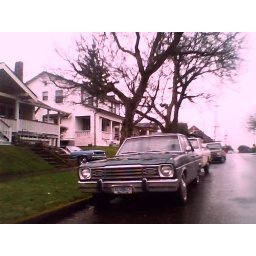
beautiful old car around the corner from my house